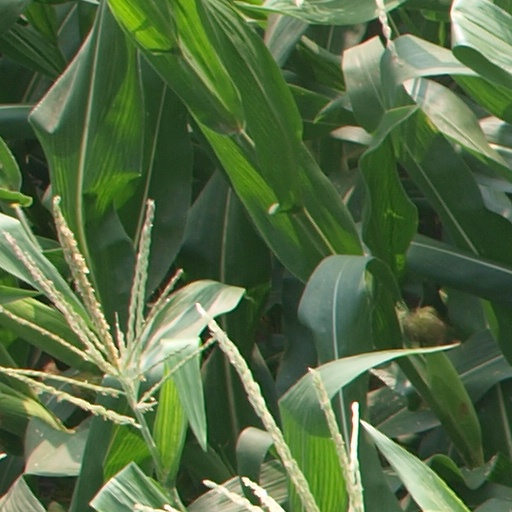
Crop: maize; corn